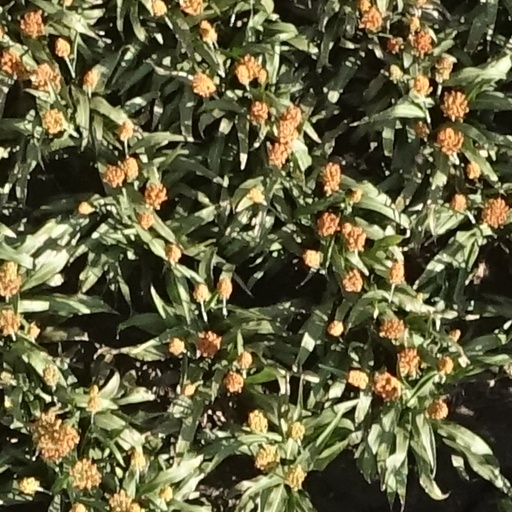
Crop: sorghum